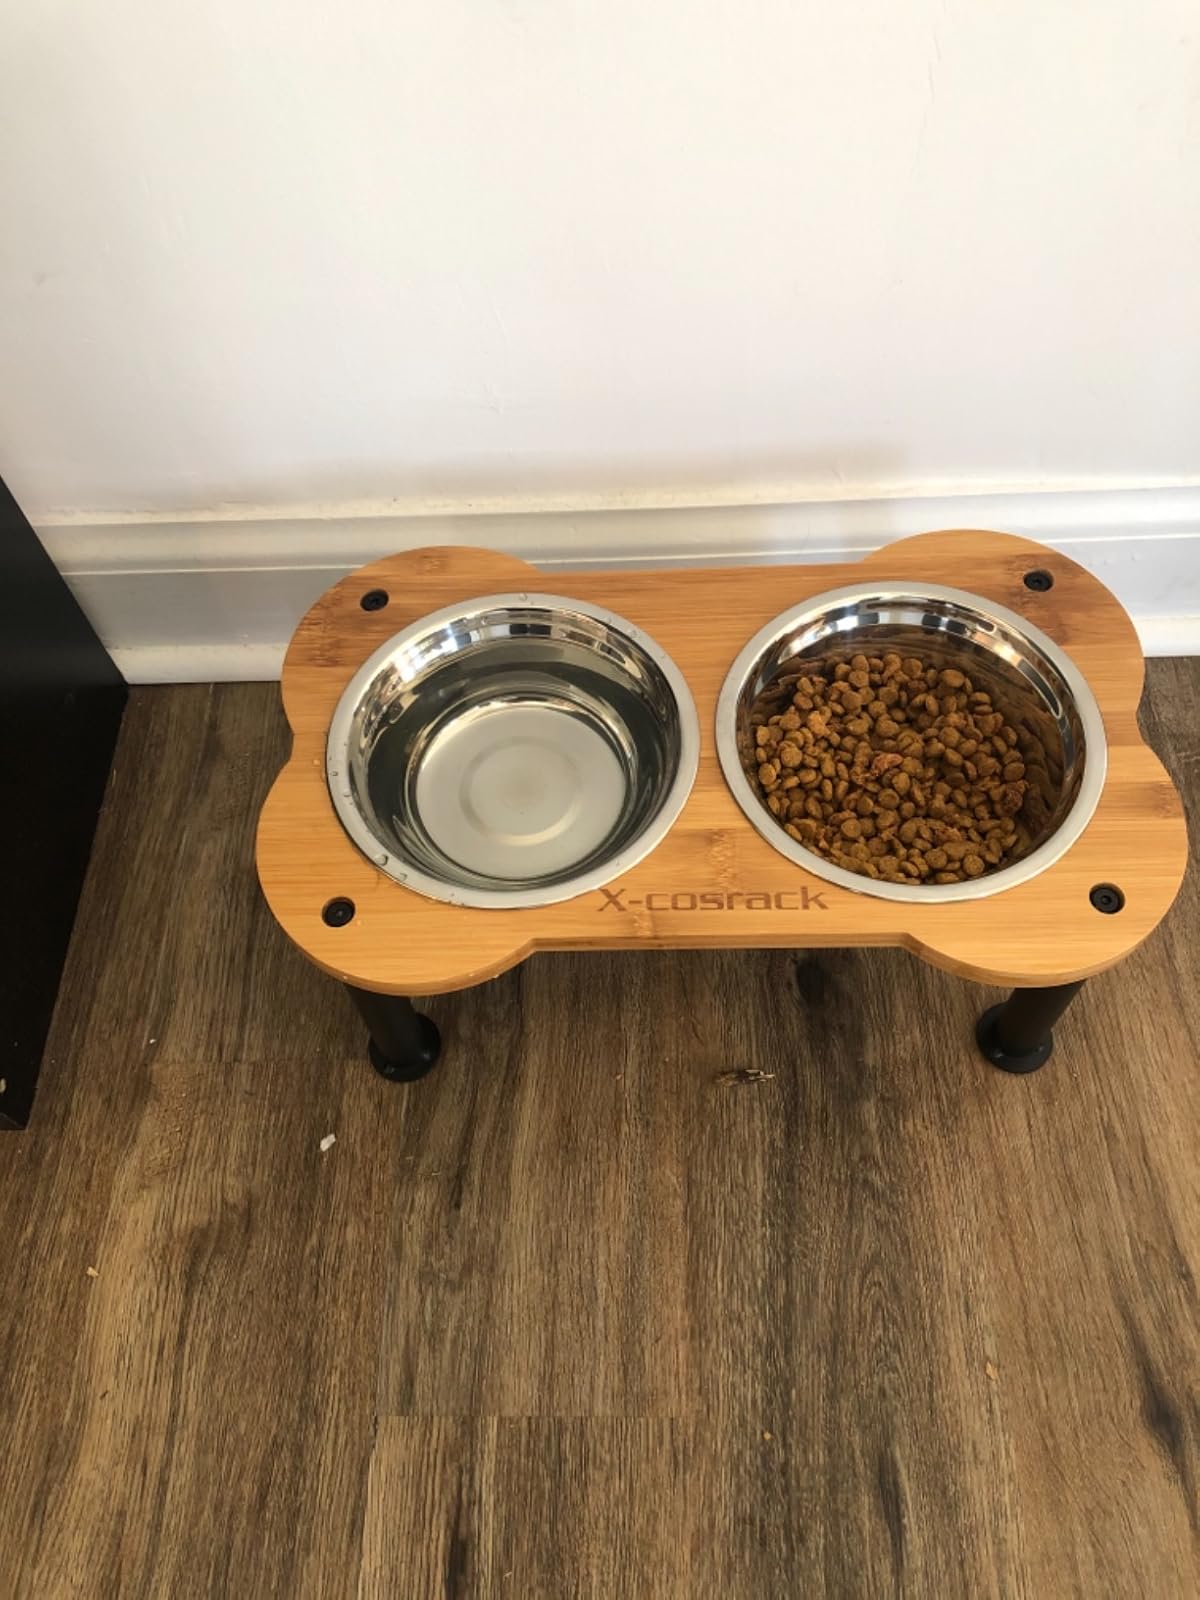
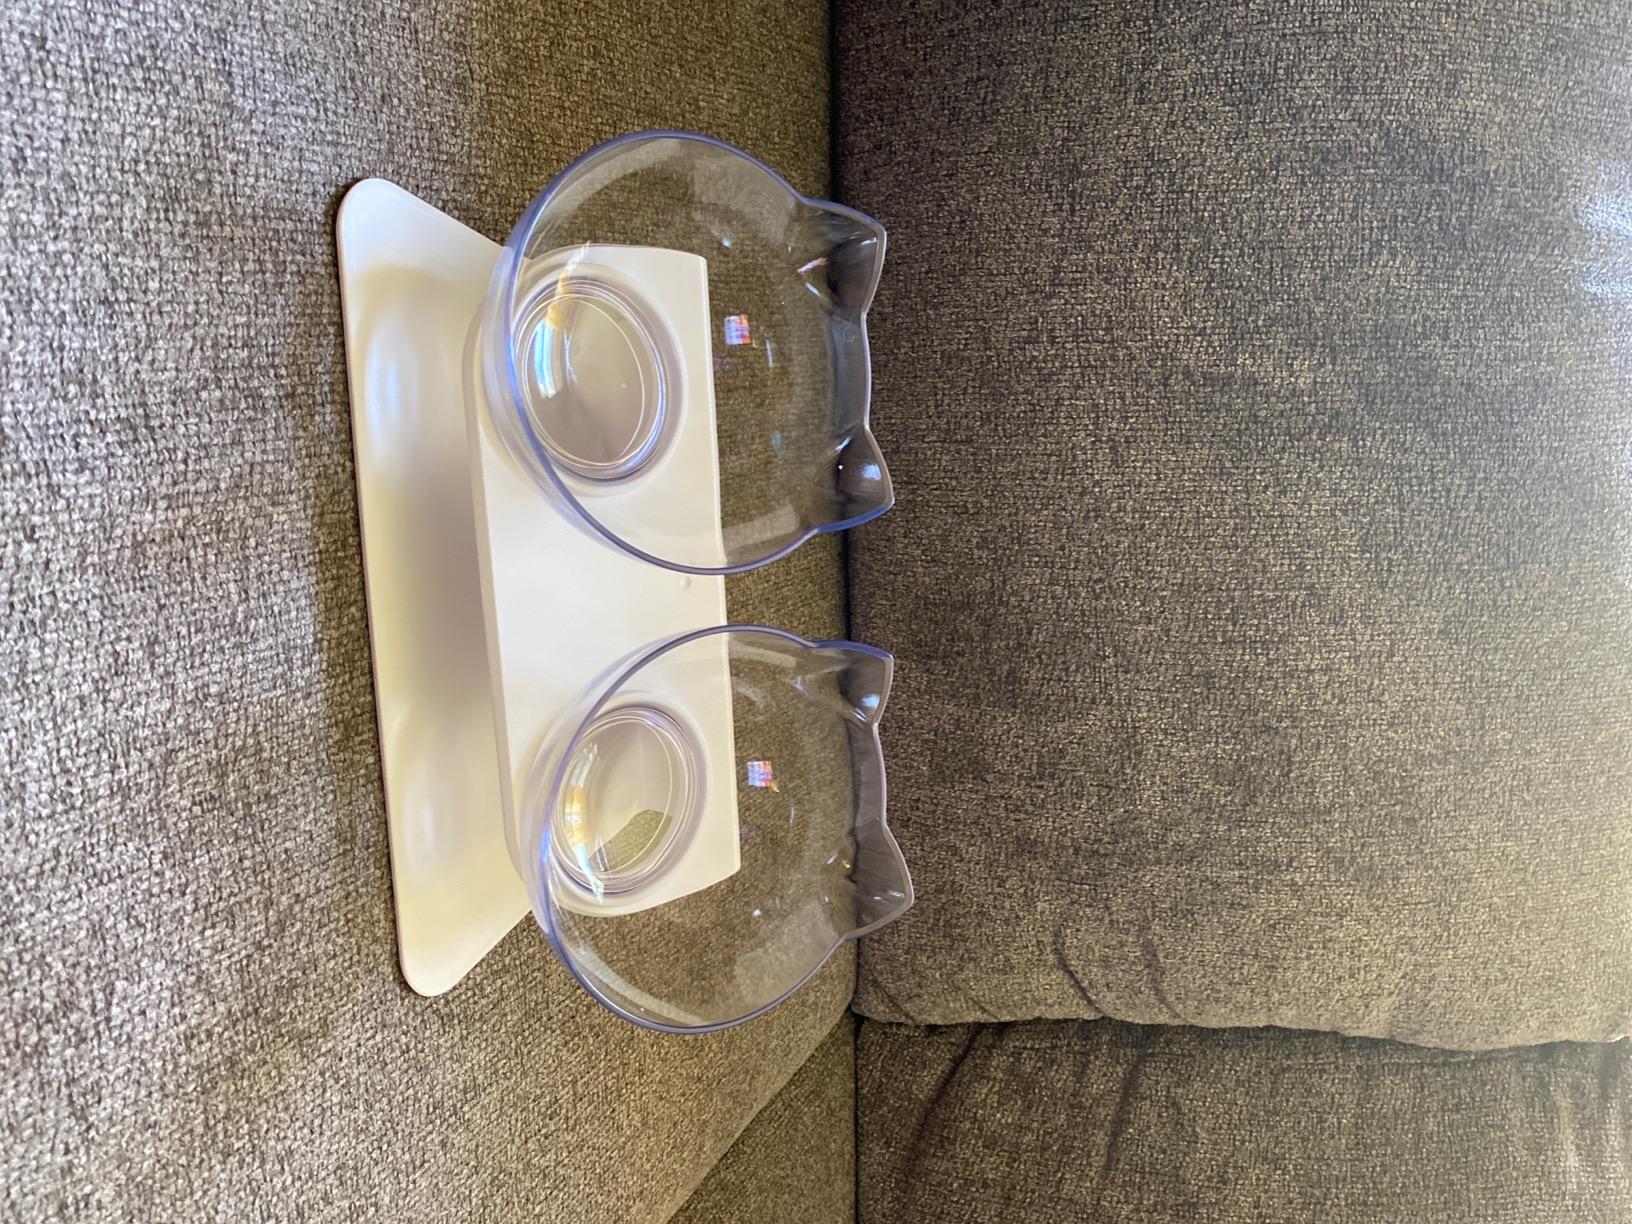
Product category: items_bowl
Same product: no